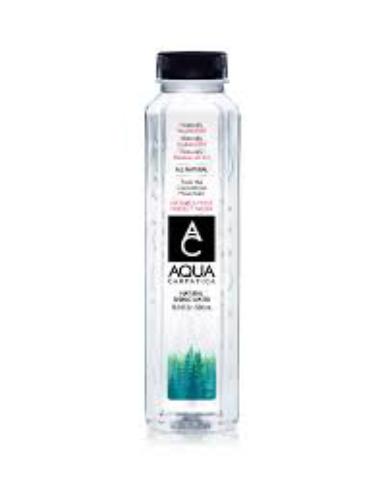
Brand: Aqua Carpatica
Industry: Food